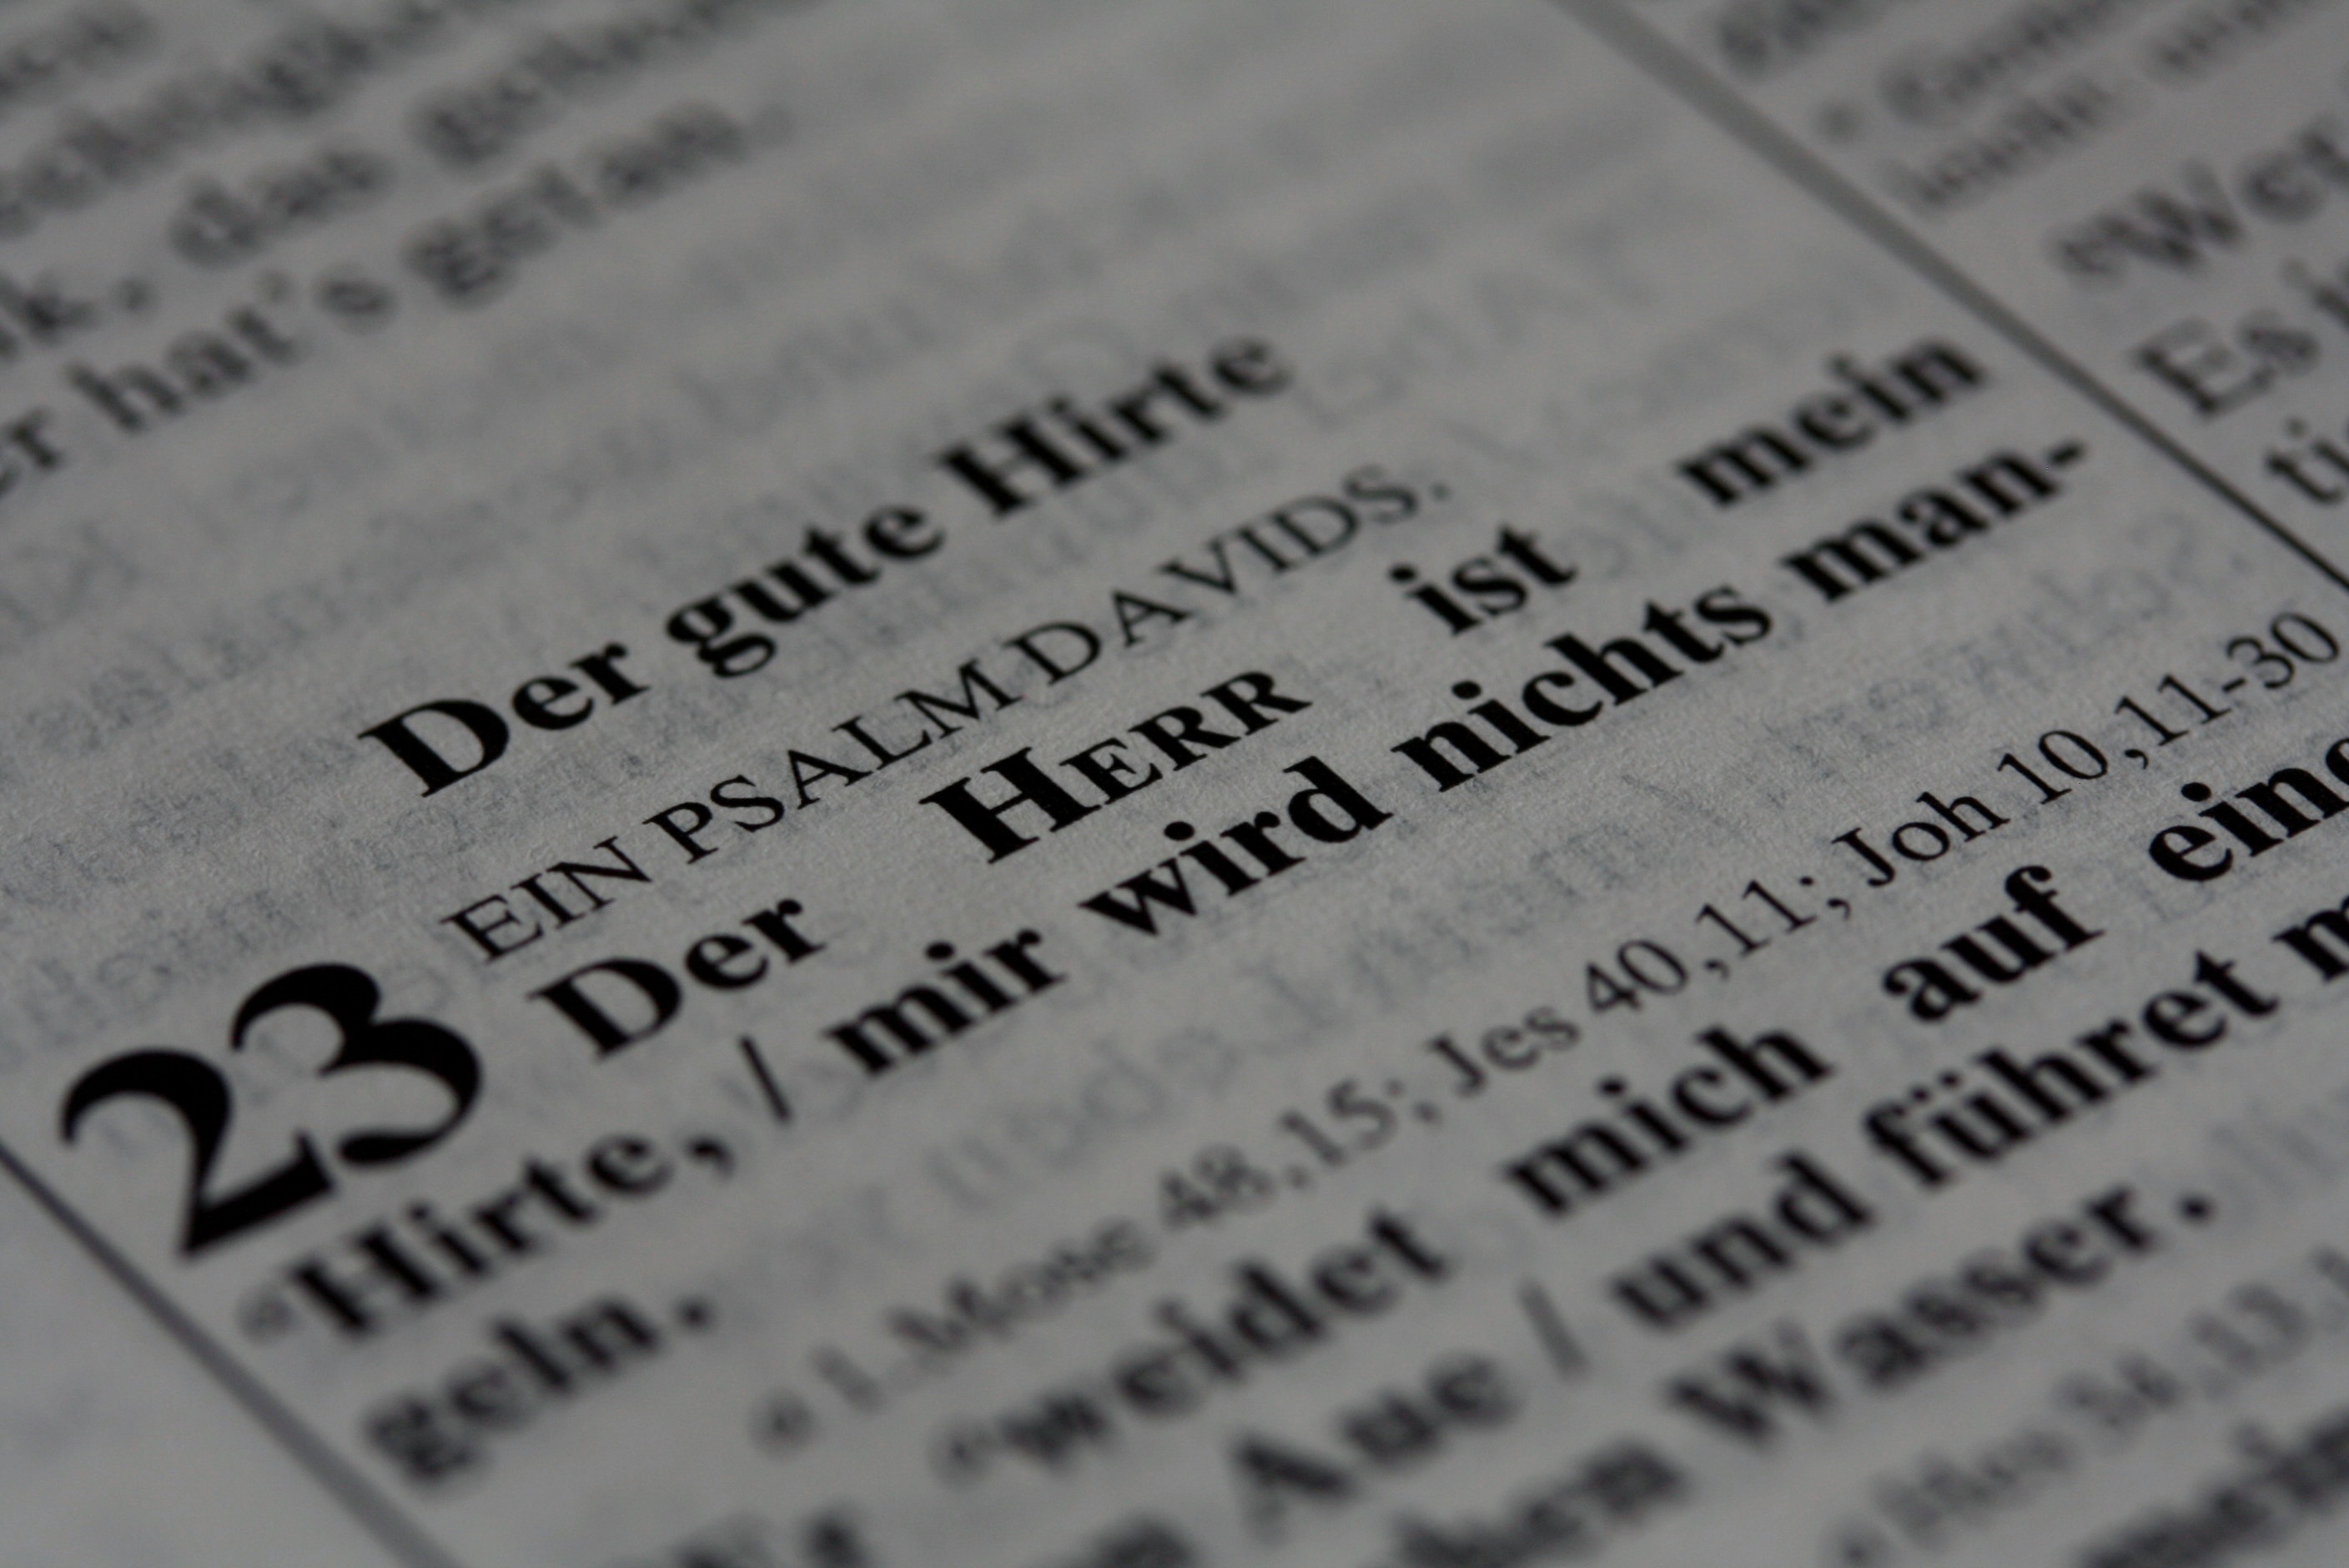
book, newspaper, macro, close, page, bible, brand, psalm, font, text, handwriting, document, 23